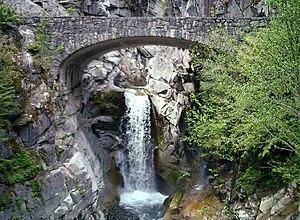
Le parc national du mont Rainier est un parc national américain situé dans l'État de Washington dans le Nord-Ouest des États-Unis.